Christianization of Poland

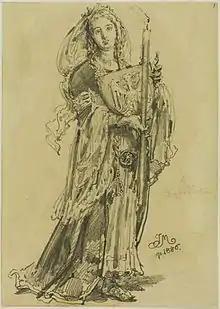
Dobrawa, Mieszko's wife who played a major role in Poland's conversion to Christianity.

Before the adoption of Christianity in modern-day Poland, there were a number of different pagan tribes. Svetovid was among the most widespread pagan gods worshiped in Poland. Christianity arrived around the late 9th century, most likely around the time when the Vistulan tribe encountered the Christian rite in dealings with their neighbors, the Great Moravia (Bohemian) state.